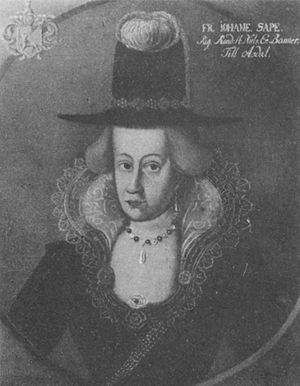
Johanne Andersdatter (Panter)
Posthumt portræt af Johanne Andersdatter udført efter fri fantasi
Johanne Andersdatter var en dansk adelsfrue og godsejer, gift med Niels Eriksen Banner.